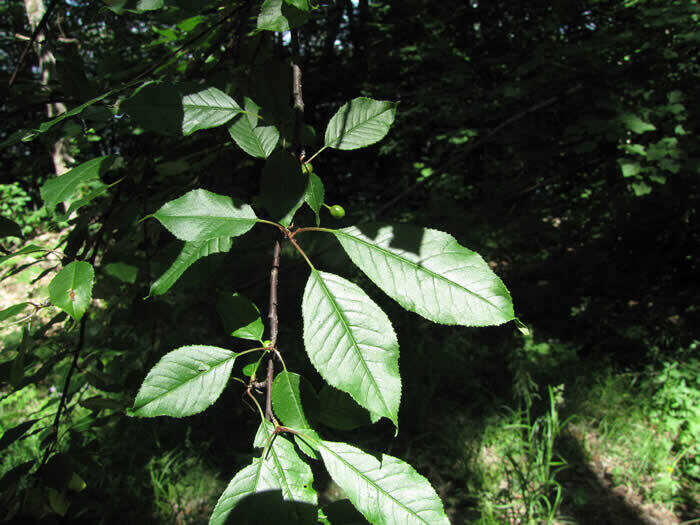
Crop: cherry
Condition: healthy